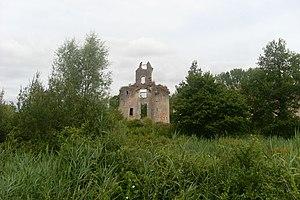
Cet article recense une partie des monuments historiques d'Indre-et-Loire, en France.